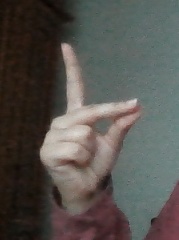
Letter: ta